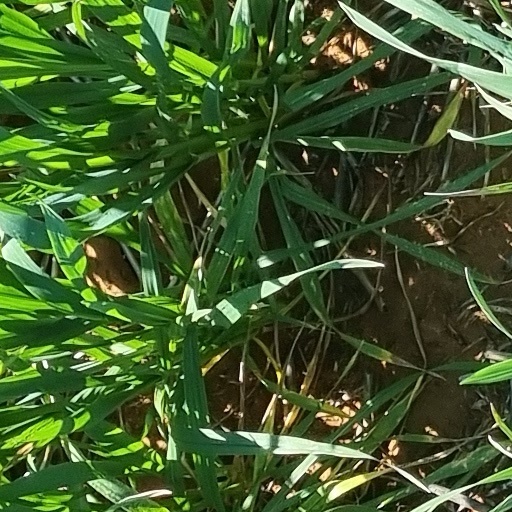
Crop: wheat